2018 Boracay closure and redevelopment

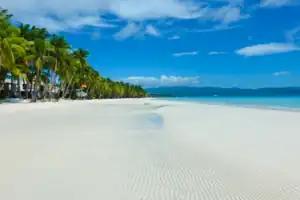
White beach in 2022.

About 400 hotels and restaurants were ordered to close for violating local environmental laws, while three casinos have been permanently shut down. Establishments built within the 30-meter shoreline easement were also demolished.